Tomogashima

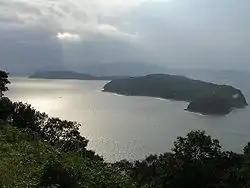
Jinoshima, Okinoshima, and Awaji Island

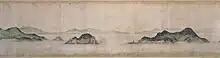
Views of Tomogashima (1798)

The islands were used by Buddhist monks for Shugendō. The folklore of the region holds that "Ennogyoja", the founder of shugendo, underwent training on the steep cliffs of Tomogashima in the seventh to eighth centuries. This gave rise to the nickname of "The island of shugendo (mountain asceticism)" for Tomogashima. The first mound of the Katsuragi 28 Shuku is located on Torajima ("Tiger Island").